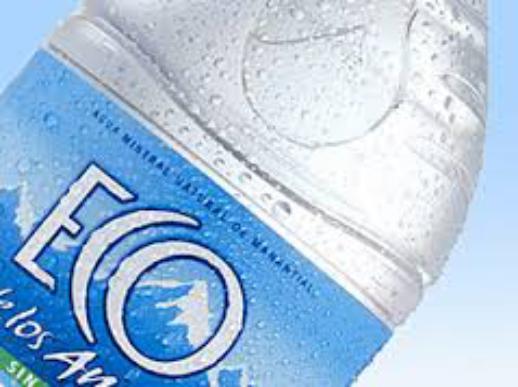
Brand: Eco de los Andes
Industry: Food